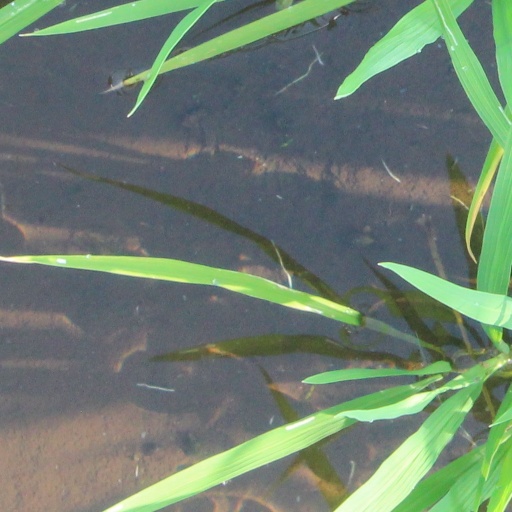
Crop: rice